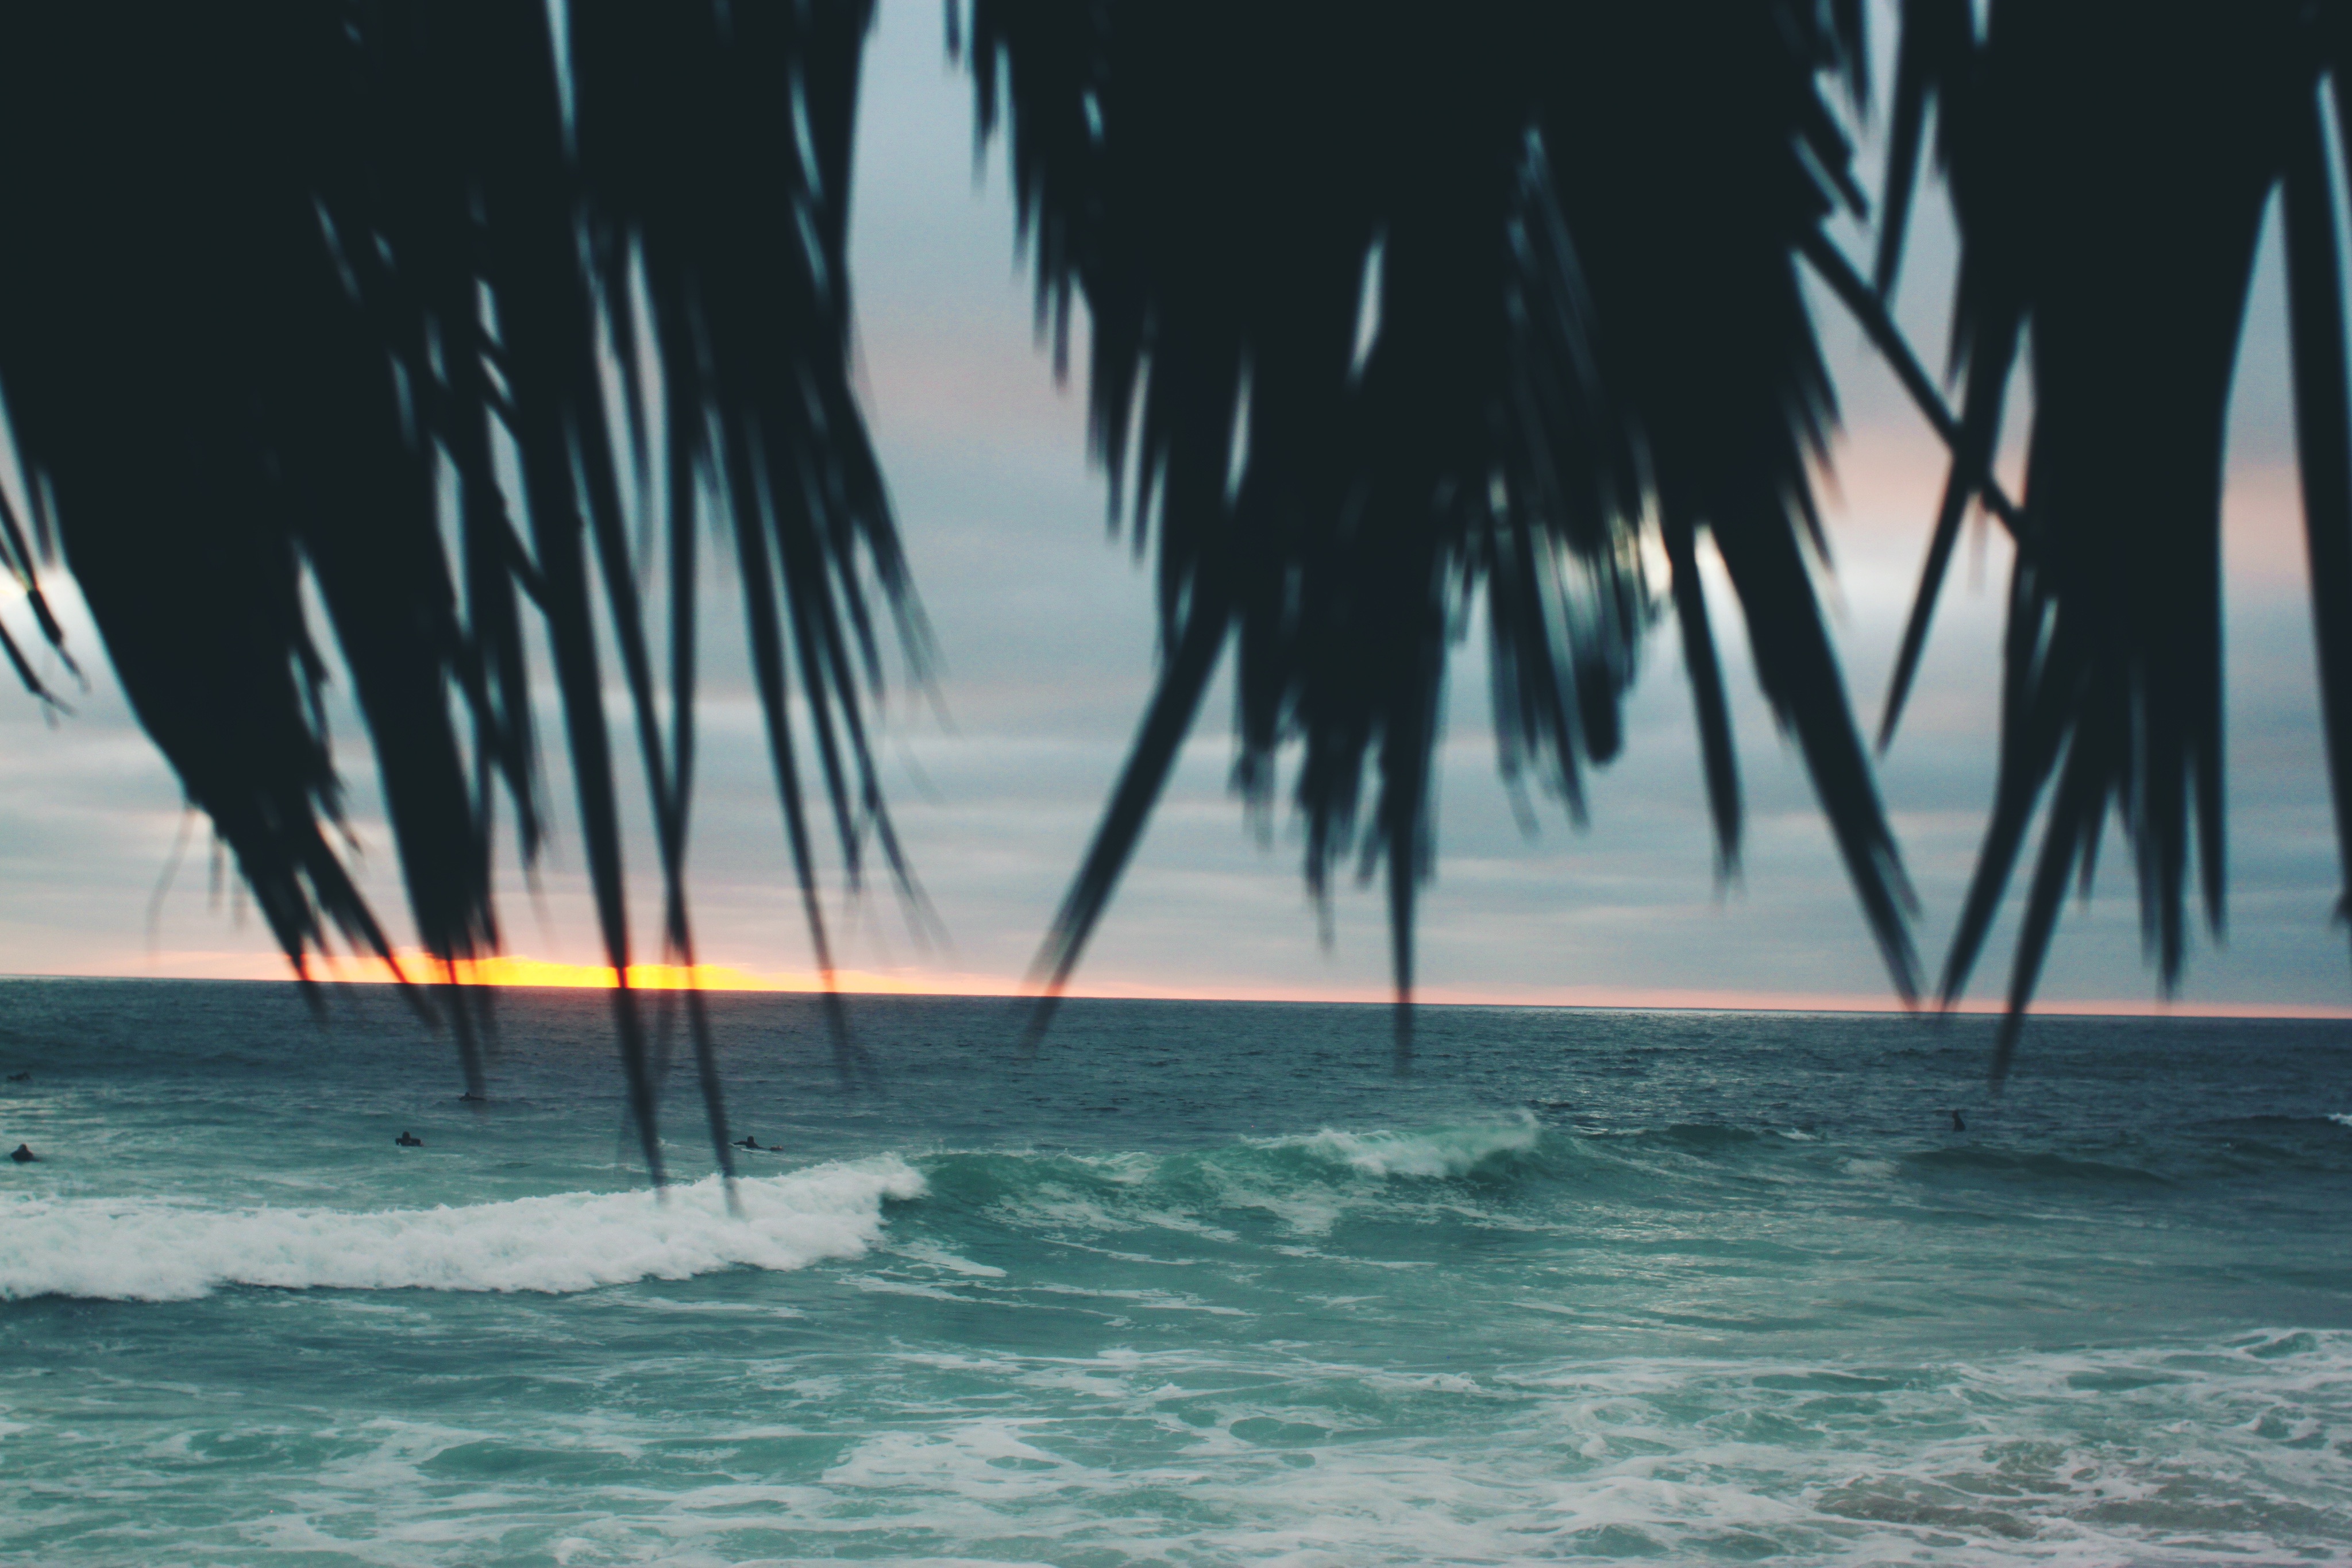
sea, ocean, horizon, sunset, sunlight, wave, wind, computer wallpaper, wind wave, surfing equipment and supplies